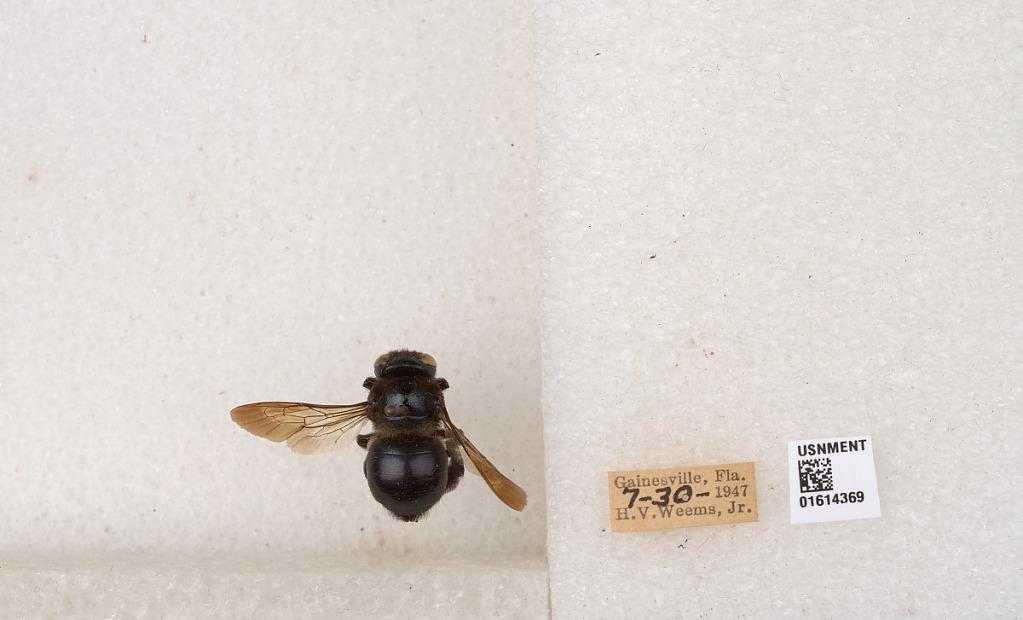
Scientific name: Xylocopa (Schonnherria) micans Lepeletier
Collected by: H. Weems
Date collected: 1947-7-30
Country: United States
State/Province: Florida
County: Alachua
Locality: Gainesville
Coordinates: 29.6516, -82.3248